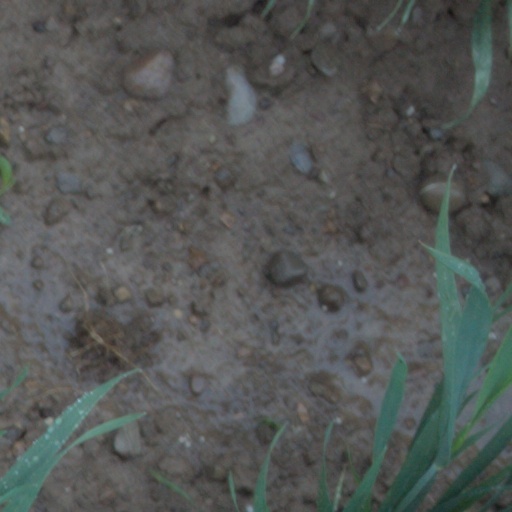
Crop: wheat